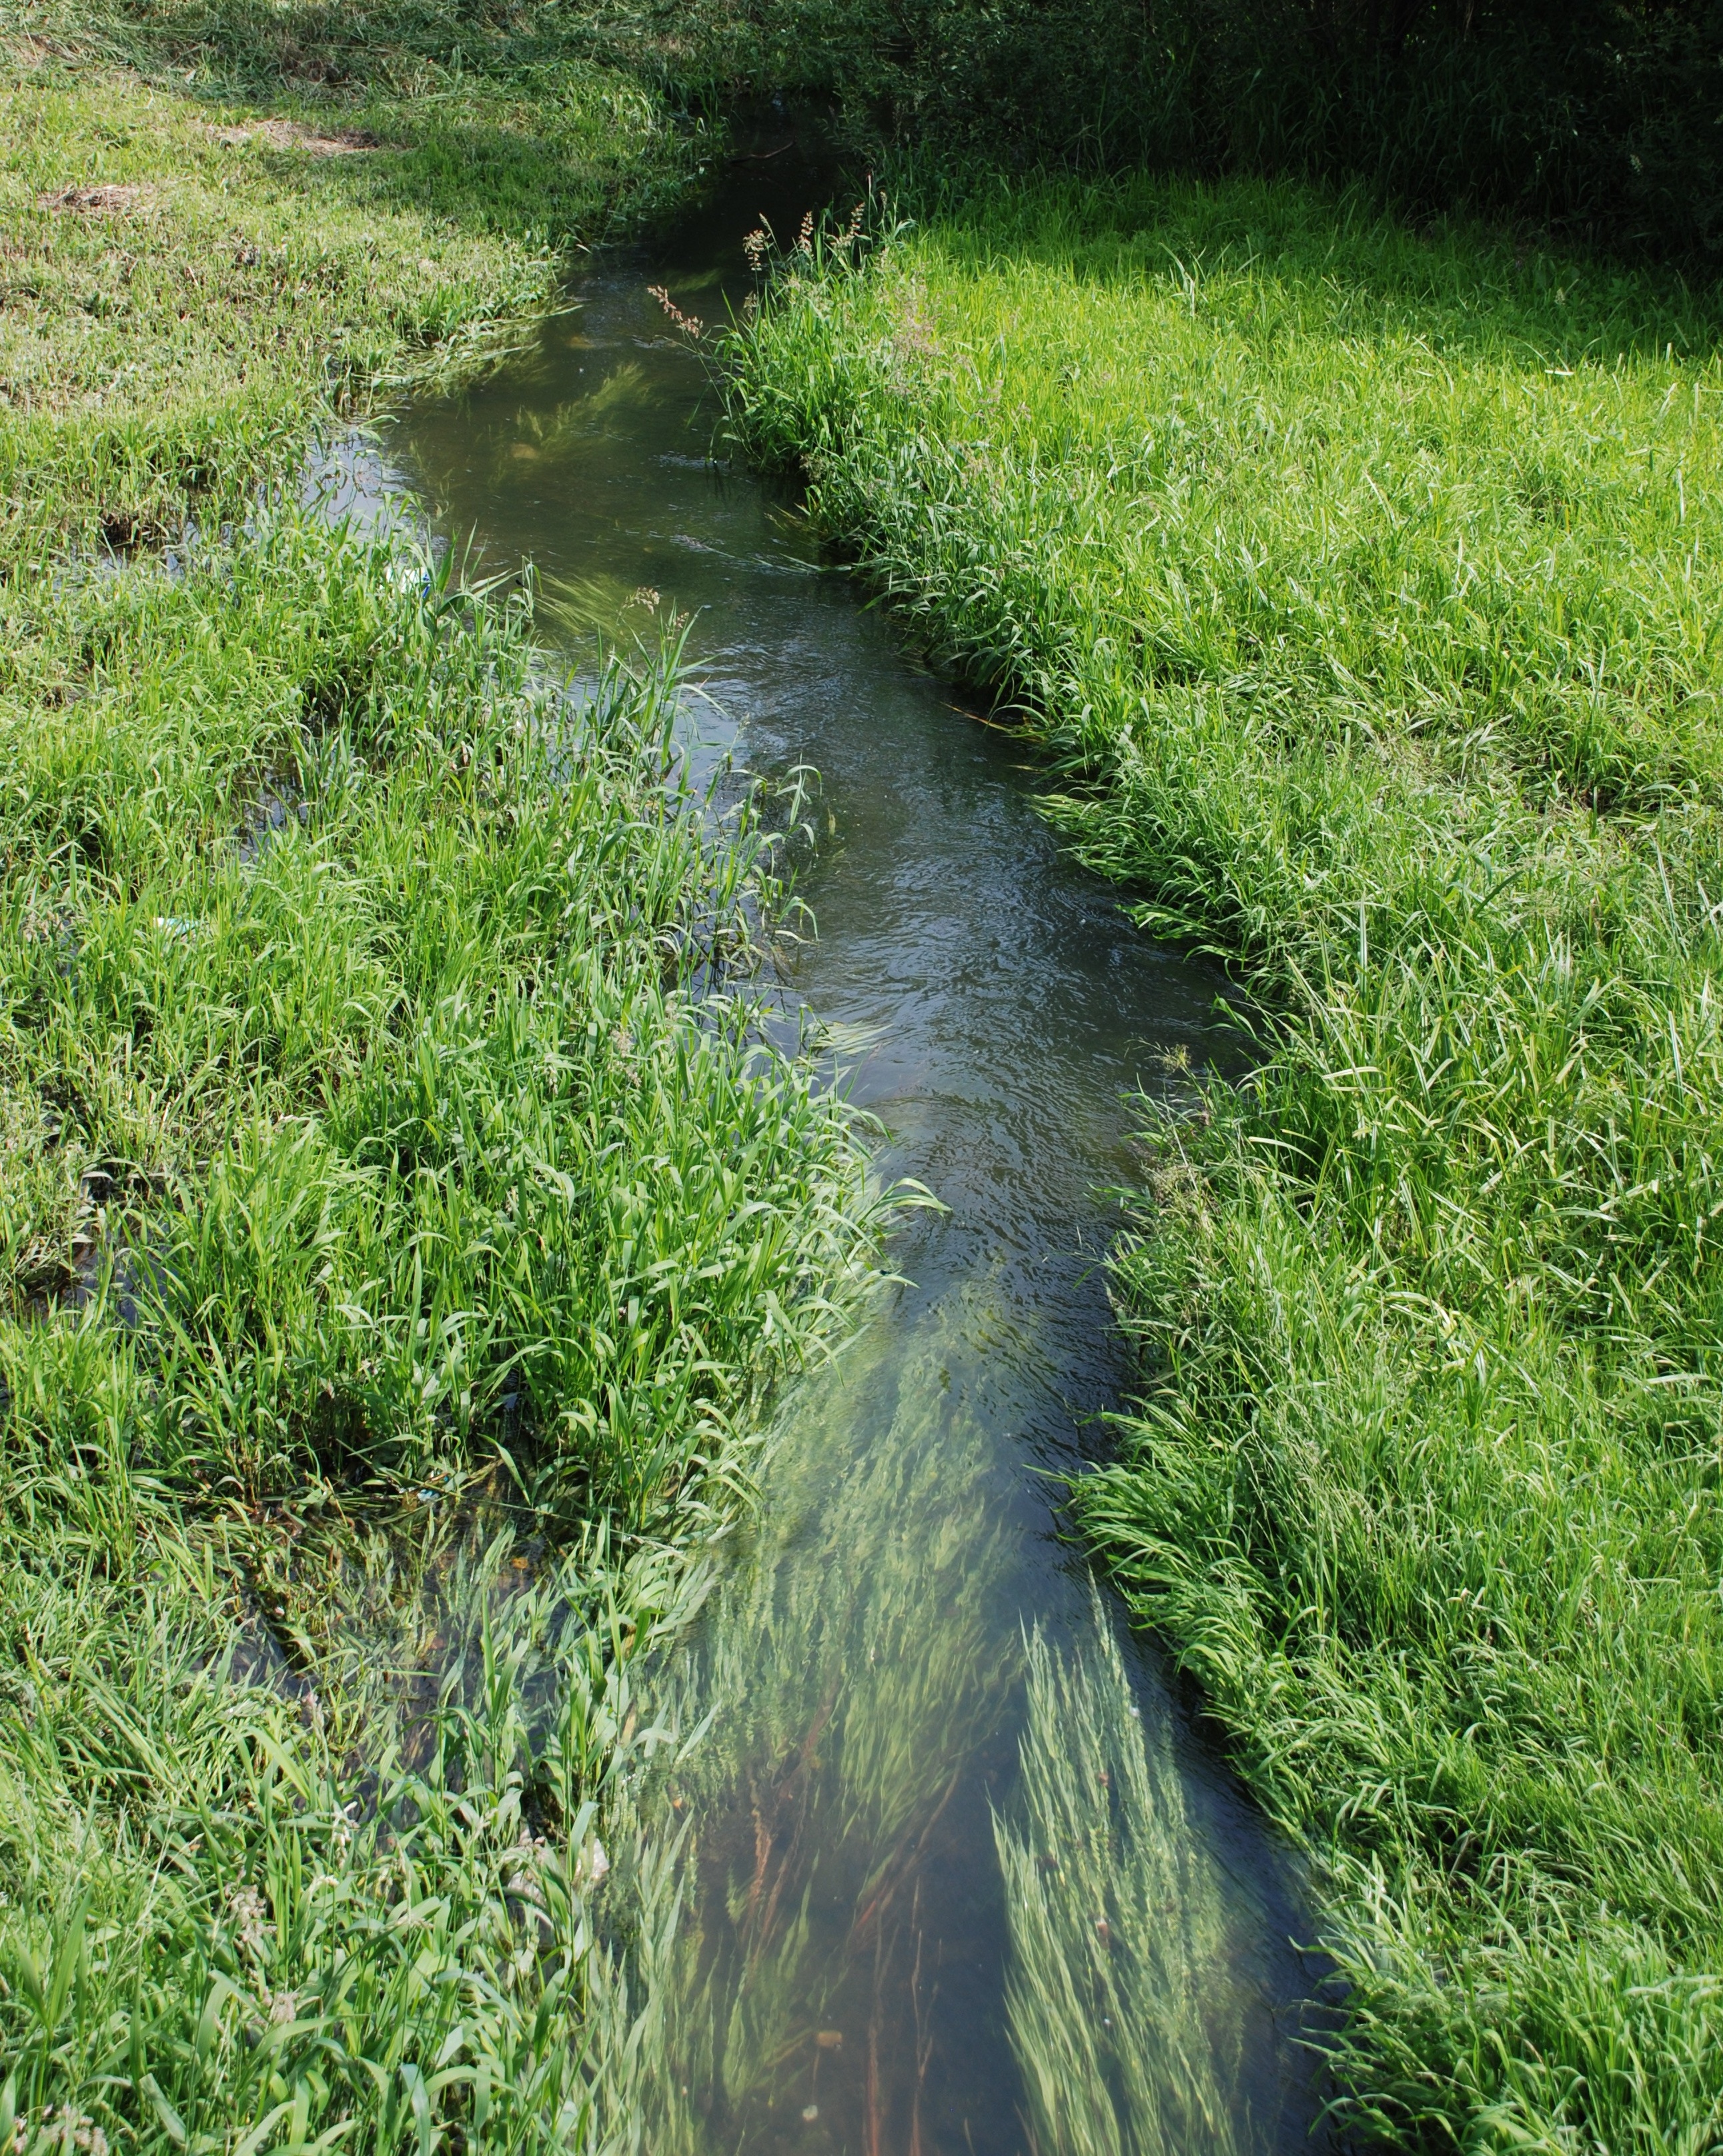
water, grass, lawn, meadow, river, stream, green, nikon, waterway, body of water, vegetation, wetland, natureselegantshots, russia, woodland, d80, habitat, ecosystem, watercourse, nikond80, sergievposad, moscowregion, sergiyevposad, landform, natural environment, geographical feature, grass family